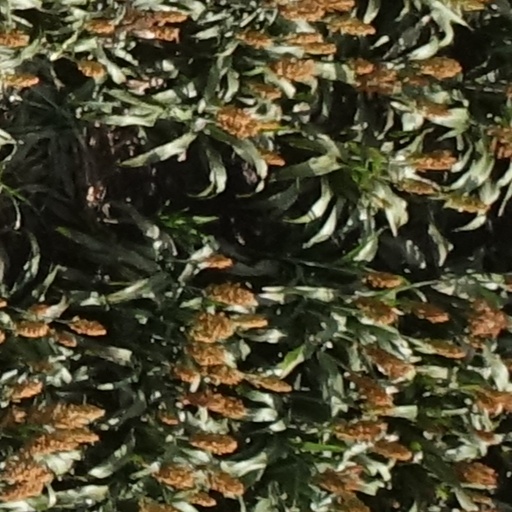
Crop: sorghum